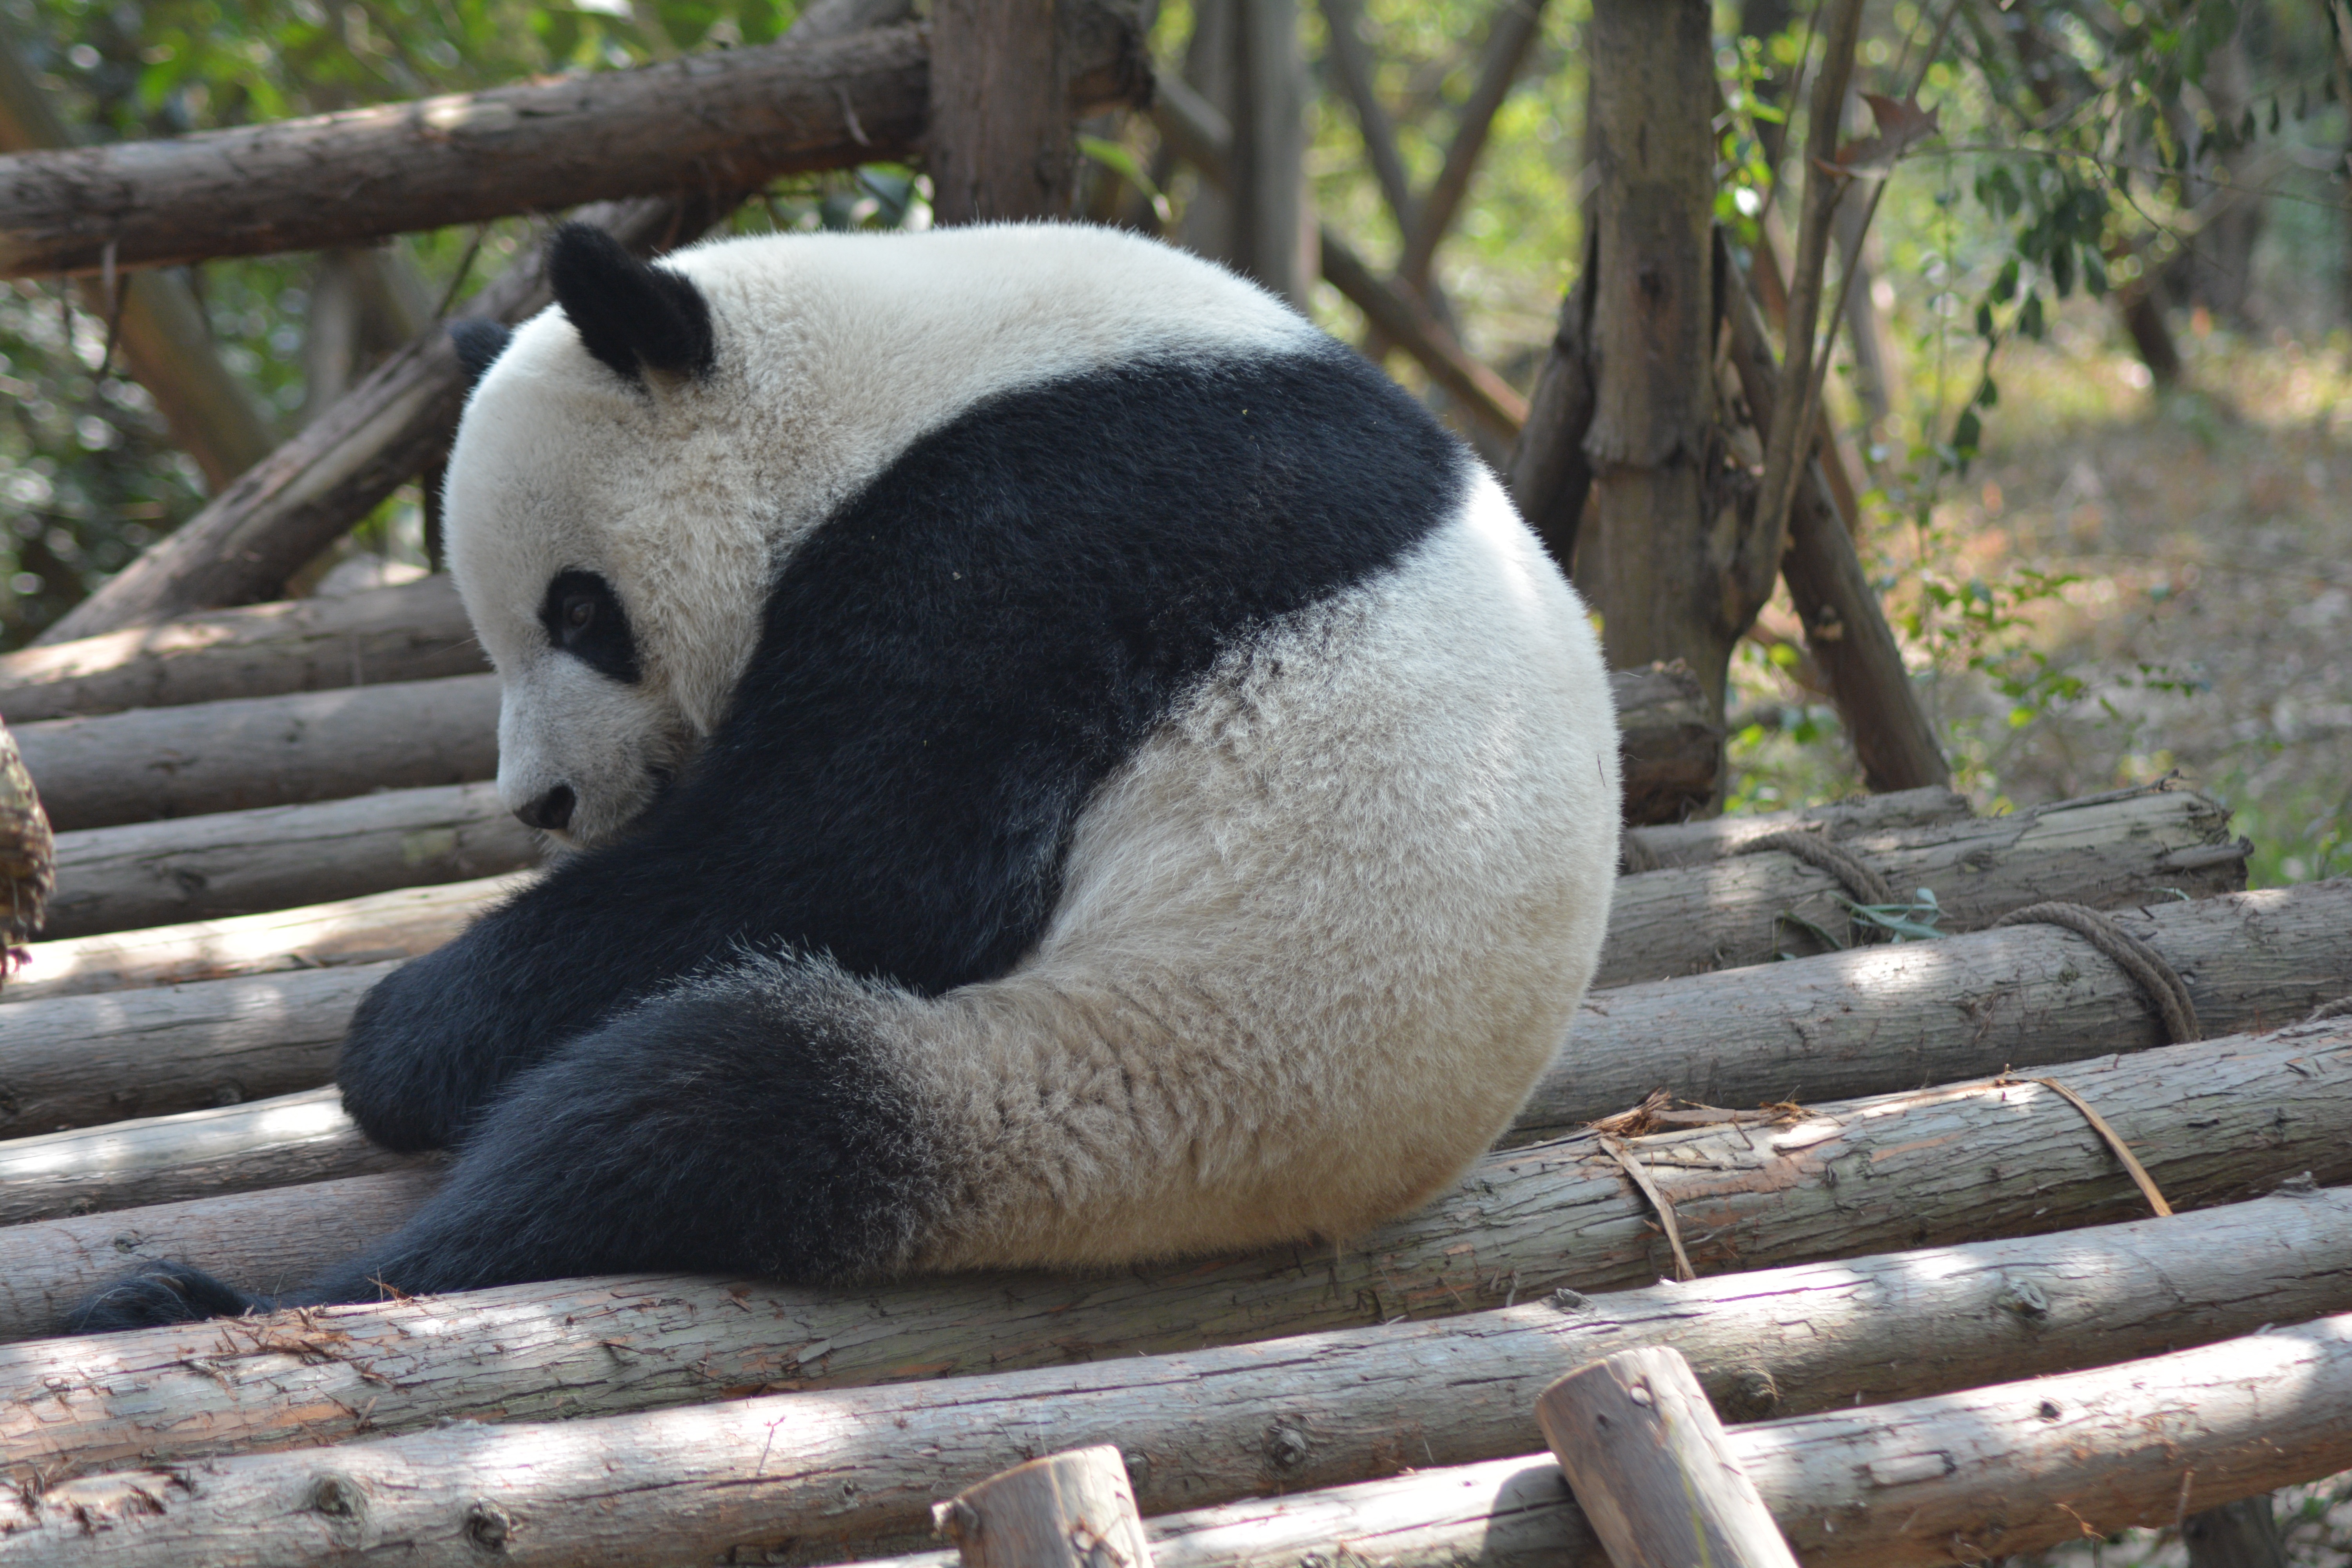
bear, wildlife, zoo, mammal, fauna, vertebrate, giant panda